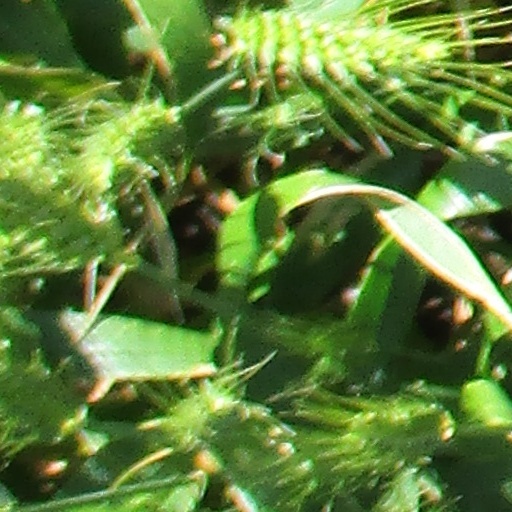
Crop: wheat